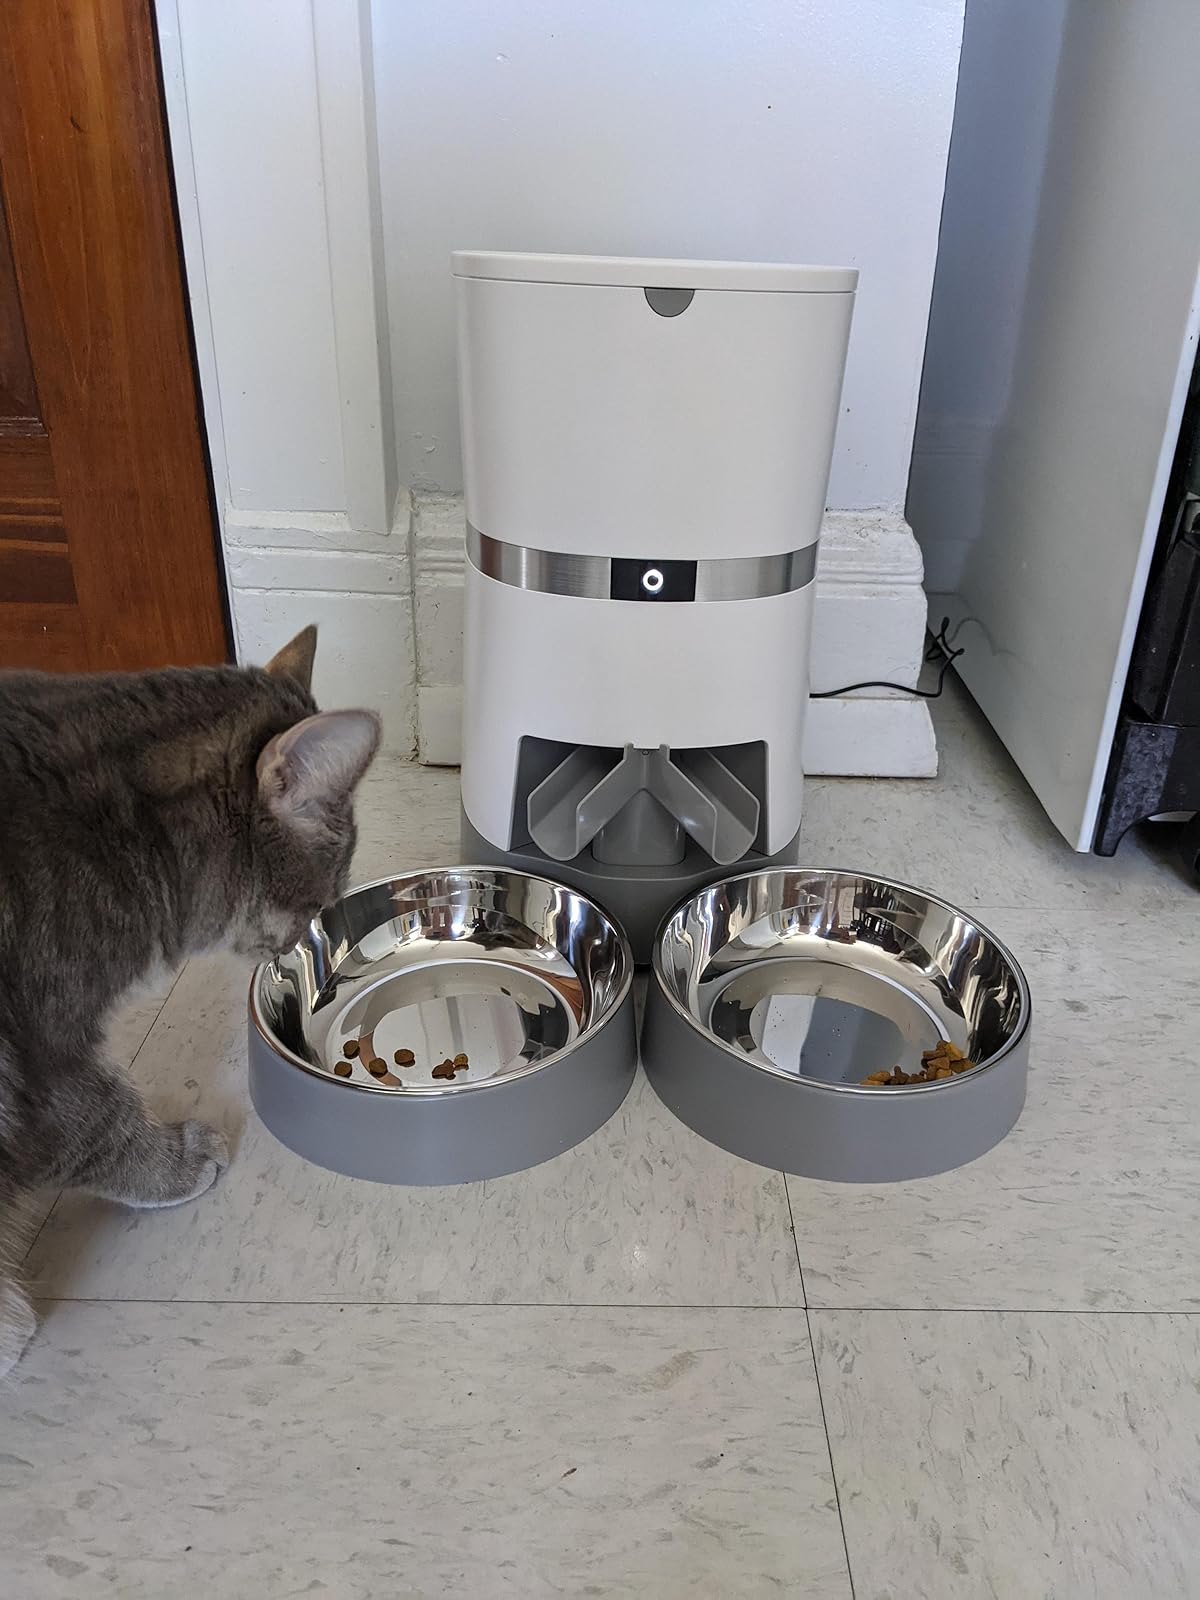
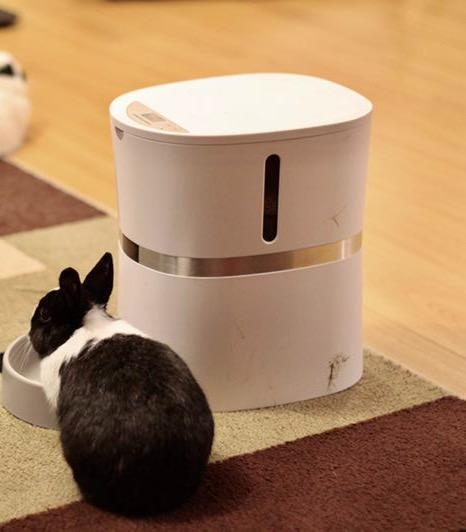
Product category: items_feeder
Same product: no